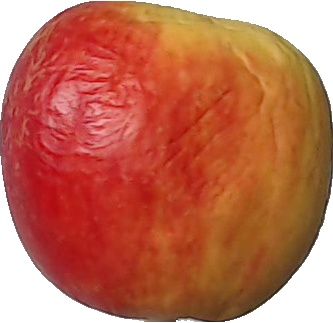
Label: apple_red_yellow_1